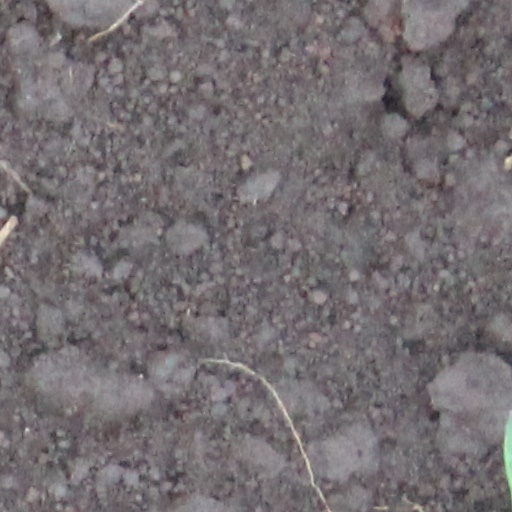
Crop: wheat